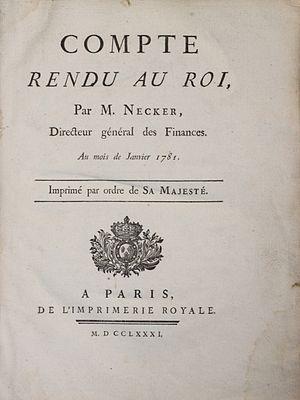
Compte Rendu au Roi de Necker, Paris 1781
Jacques Necker — à l'époque prononcé [nekʁ] et non [ne.keʁ] — né le 28 septembre 1732 à Genève en république de Genève et mort le 9 avril 1804 à Coppet en Suisse, est un financier et homme politique genevois, ministre des Finances de Louis XVI. Il est le père de Madame de Staël.
Ce Compte-rendu au Roi de Necker à Louis XVI, publié le 19 février 1781 fait l'état des lieux des dépenses de l'État français en 1781. Le texte de 100 pages est édité par la librairie Panckrouke remporte un grand succès ; 100 000 exemplaires sont vendus en quelques semaines.